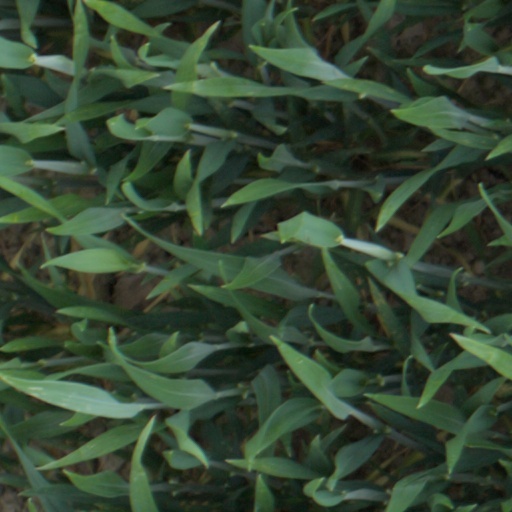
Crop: wheat